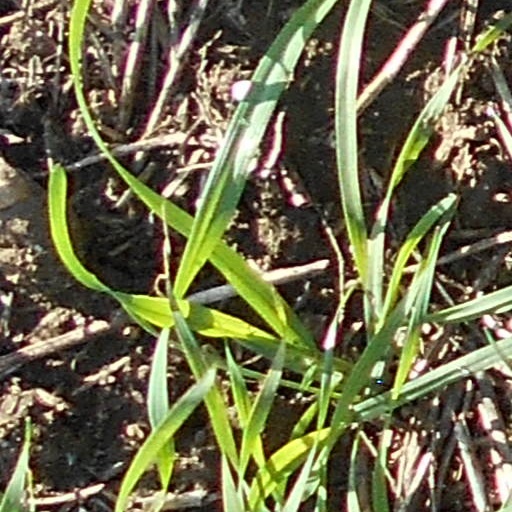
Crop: wheat